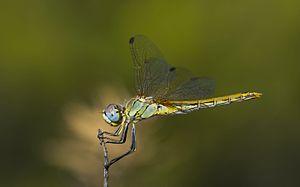
Sympetrum fonscolombii (Sympétrum à nervures rouges), femelle. Forêt domaniale de Sète. Sète, Hérault, France